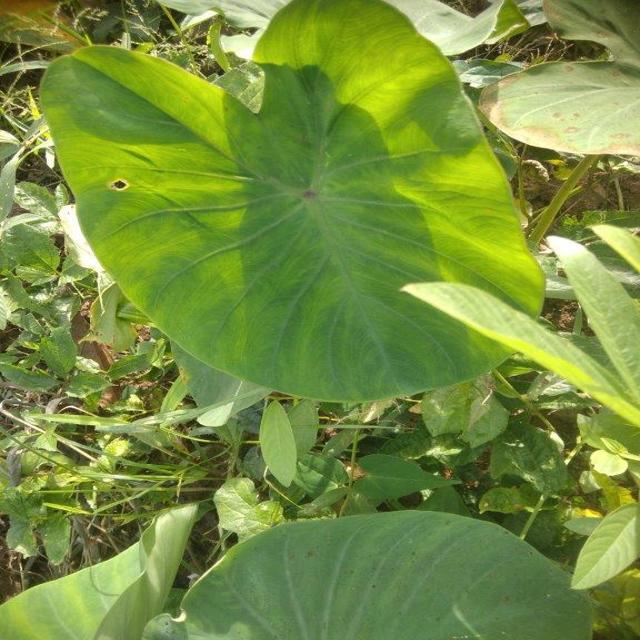
Label: Healthy